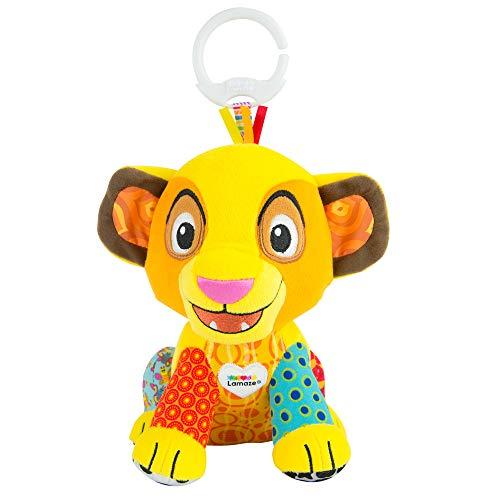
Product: Lamaze Disney Lion King Clip & Go, Simba Baby Toy
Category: Toys & Games | Baby & Toddler Toys | Push & Pull Toys
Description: Lamaze on-the-go clip hooks to strollers, carriers, and diaper bags for easy fun where ever you go.
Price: $15.11